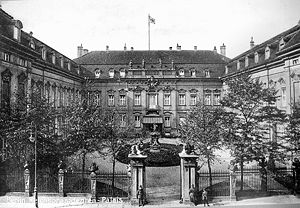
Rigspræsident
Rigspræsidentpaladset på Wilhelmstraße i Berlin.
Rigspræsident var embedstitlen på statsoverhovedet i Det Tyske Rige i perioden 1919 til 1945.